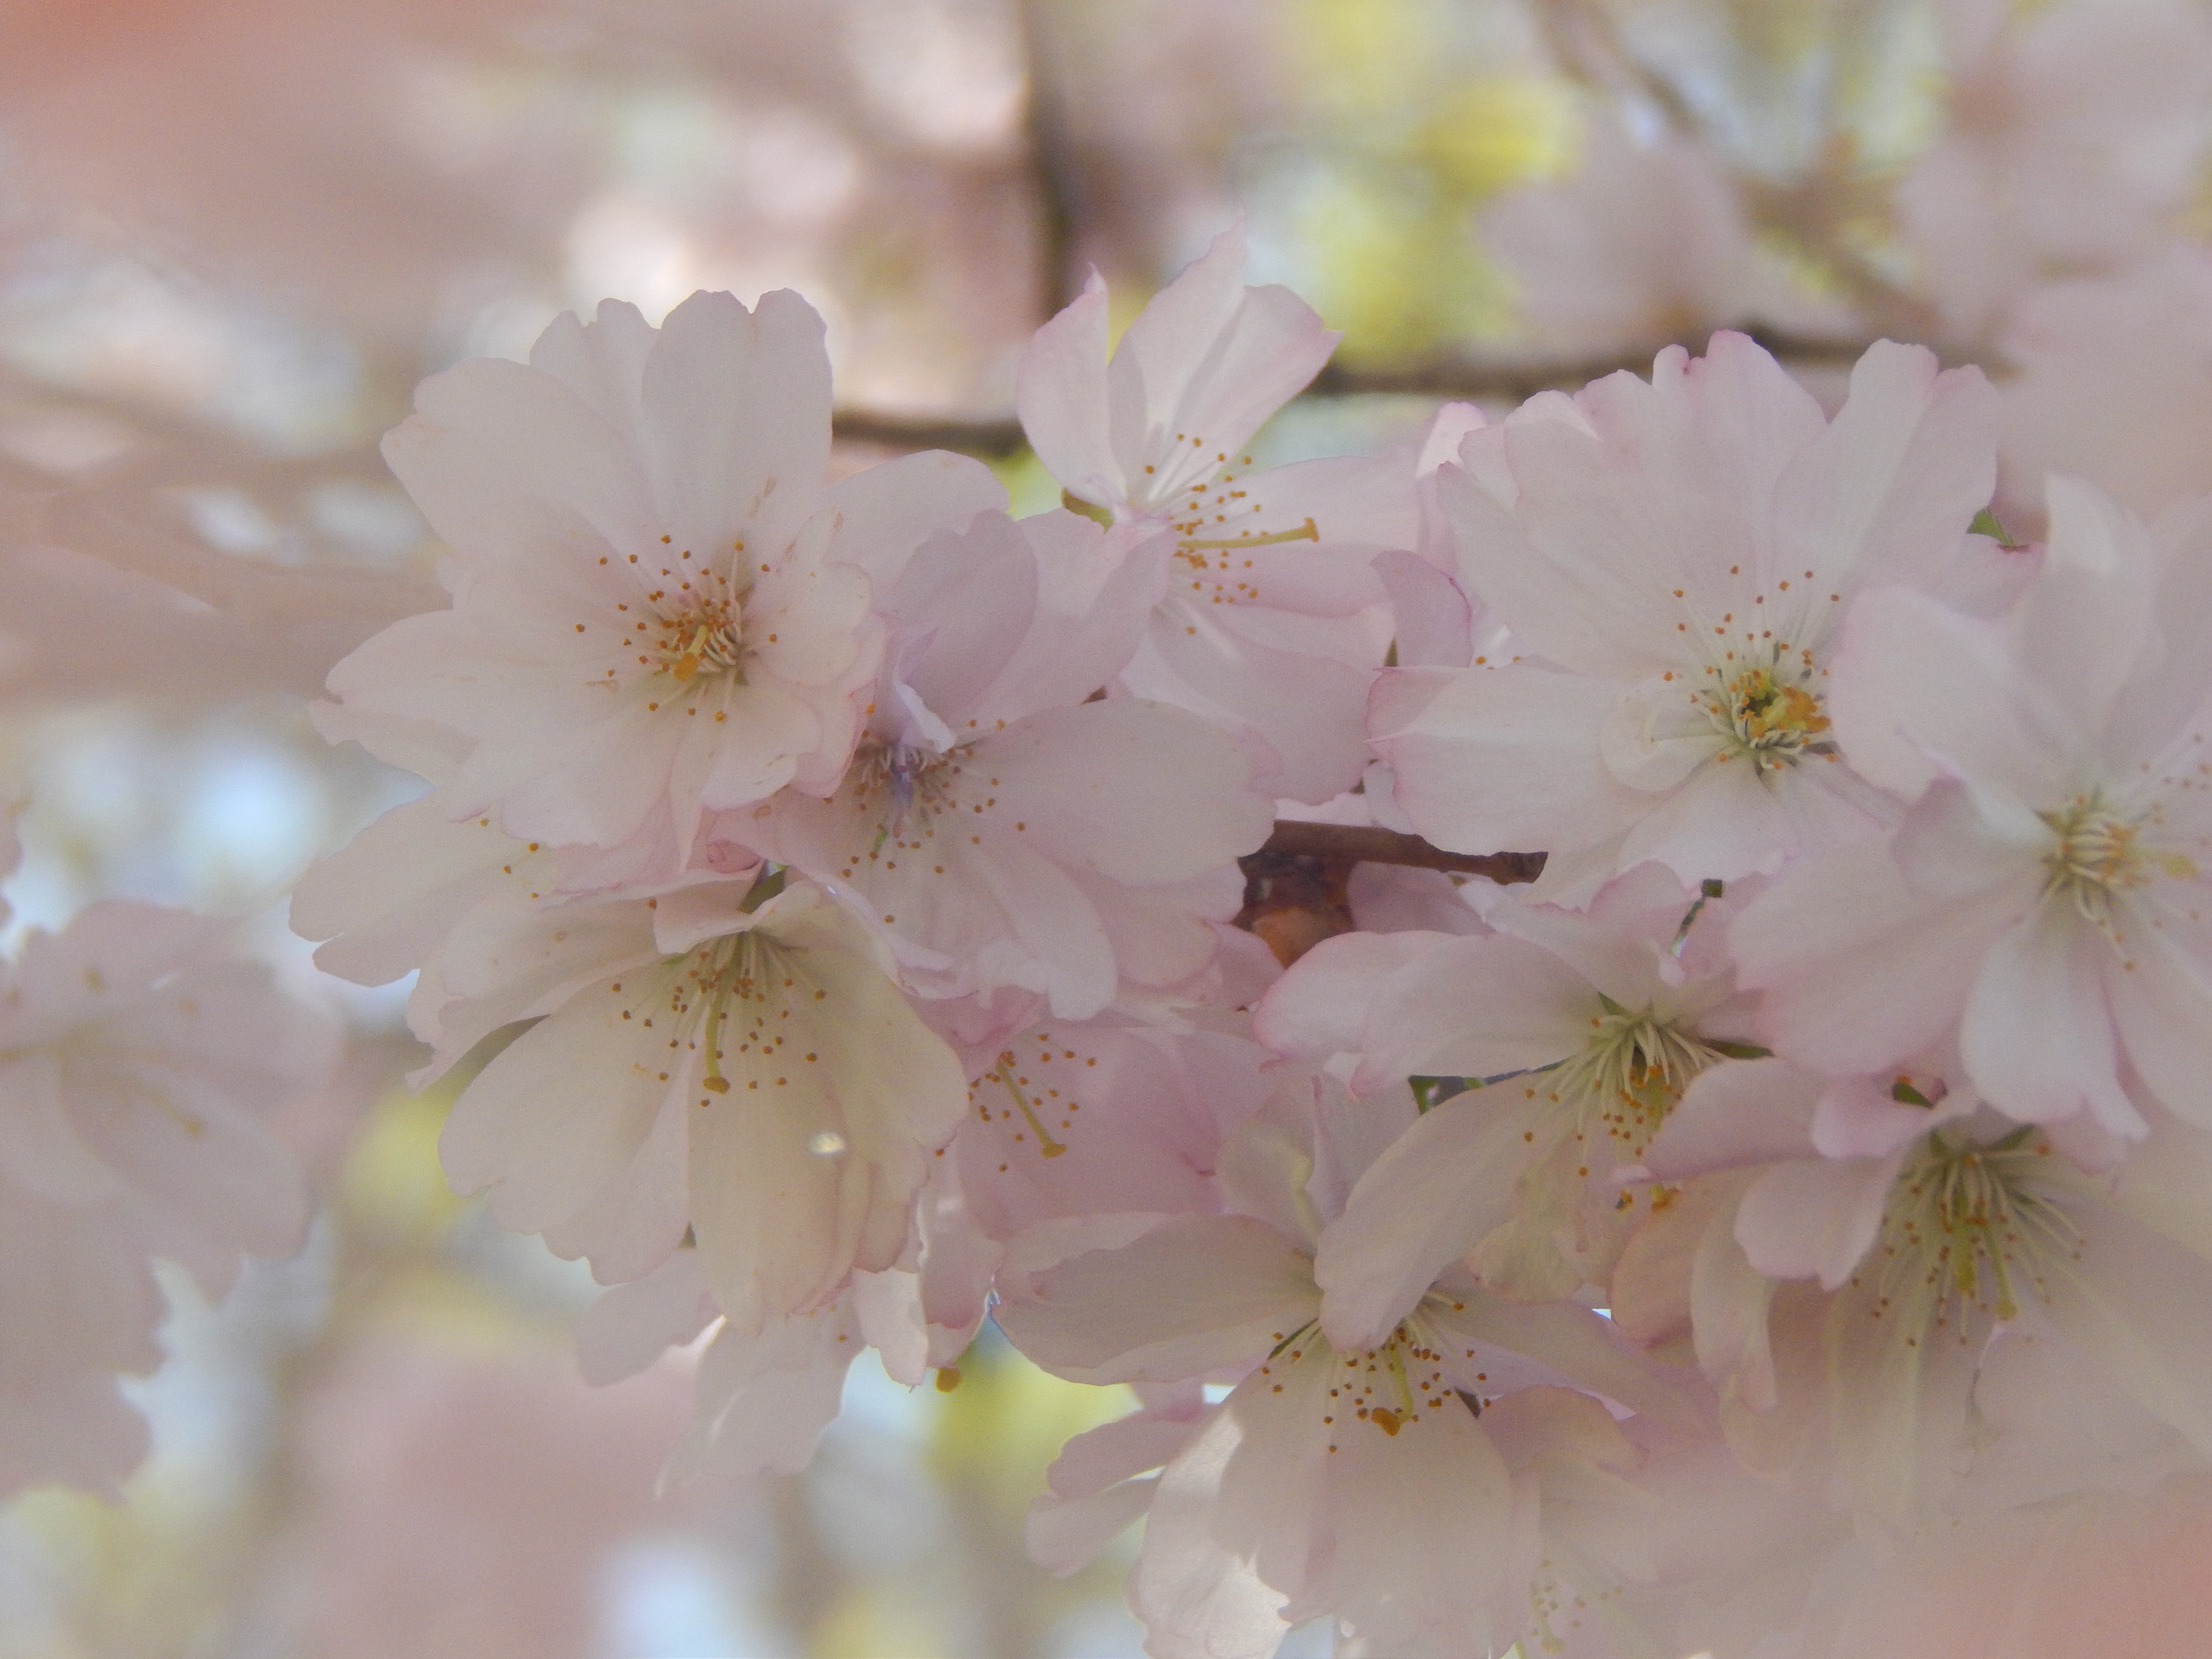
tree, branch, blossom, plant, flower, petal, glass, food, spring, produce, pink, flora, cherry blossom, close up, macro photography, flowering plant, rose family, the attempt, land plant